Oxford Road, Hong Kong

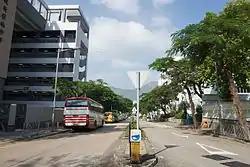
Oxford Road, south end

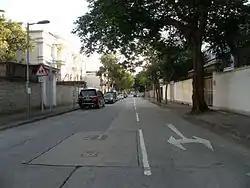
Oxford Road, north end

Oxford Road (Chinese: 牛津道) is a two-way street in Kowloon Tsai (often regarded as Kowloon Tong), Kowloon City District, Hong Kong.